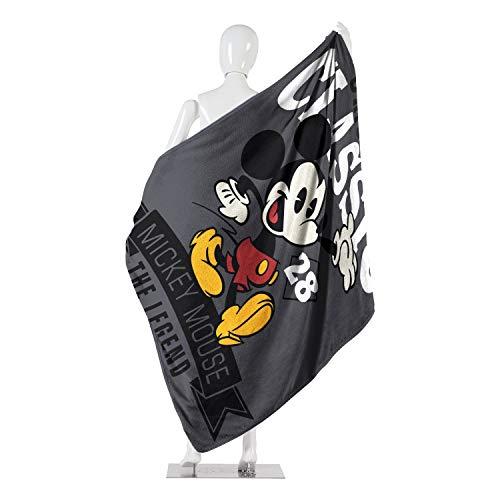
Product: Disney's Mickey Mouse, "A Classic" Micro Raschel Throw Blanket, 46" x 60", Multi Color
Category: Home & Kitchen | Bedding | Kids' Bedding | Blankets & Throws | Throws
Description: This 90th Anniversary throw features the original classic Mickey Mouse, "the Legend", on a gray background.
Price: $23.70
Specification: ProductDimensions:60x46x0.1inches|ItemWeight:1pounds|ShippingWeight:1pounds(Viewshippingratesandpolicies)|Manufacturer:TheNorthwestCompany|ASIN:B07CRV5M42|Itemmodelnumber:1MIC059000023AMZ